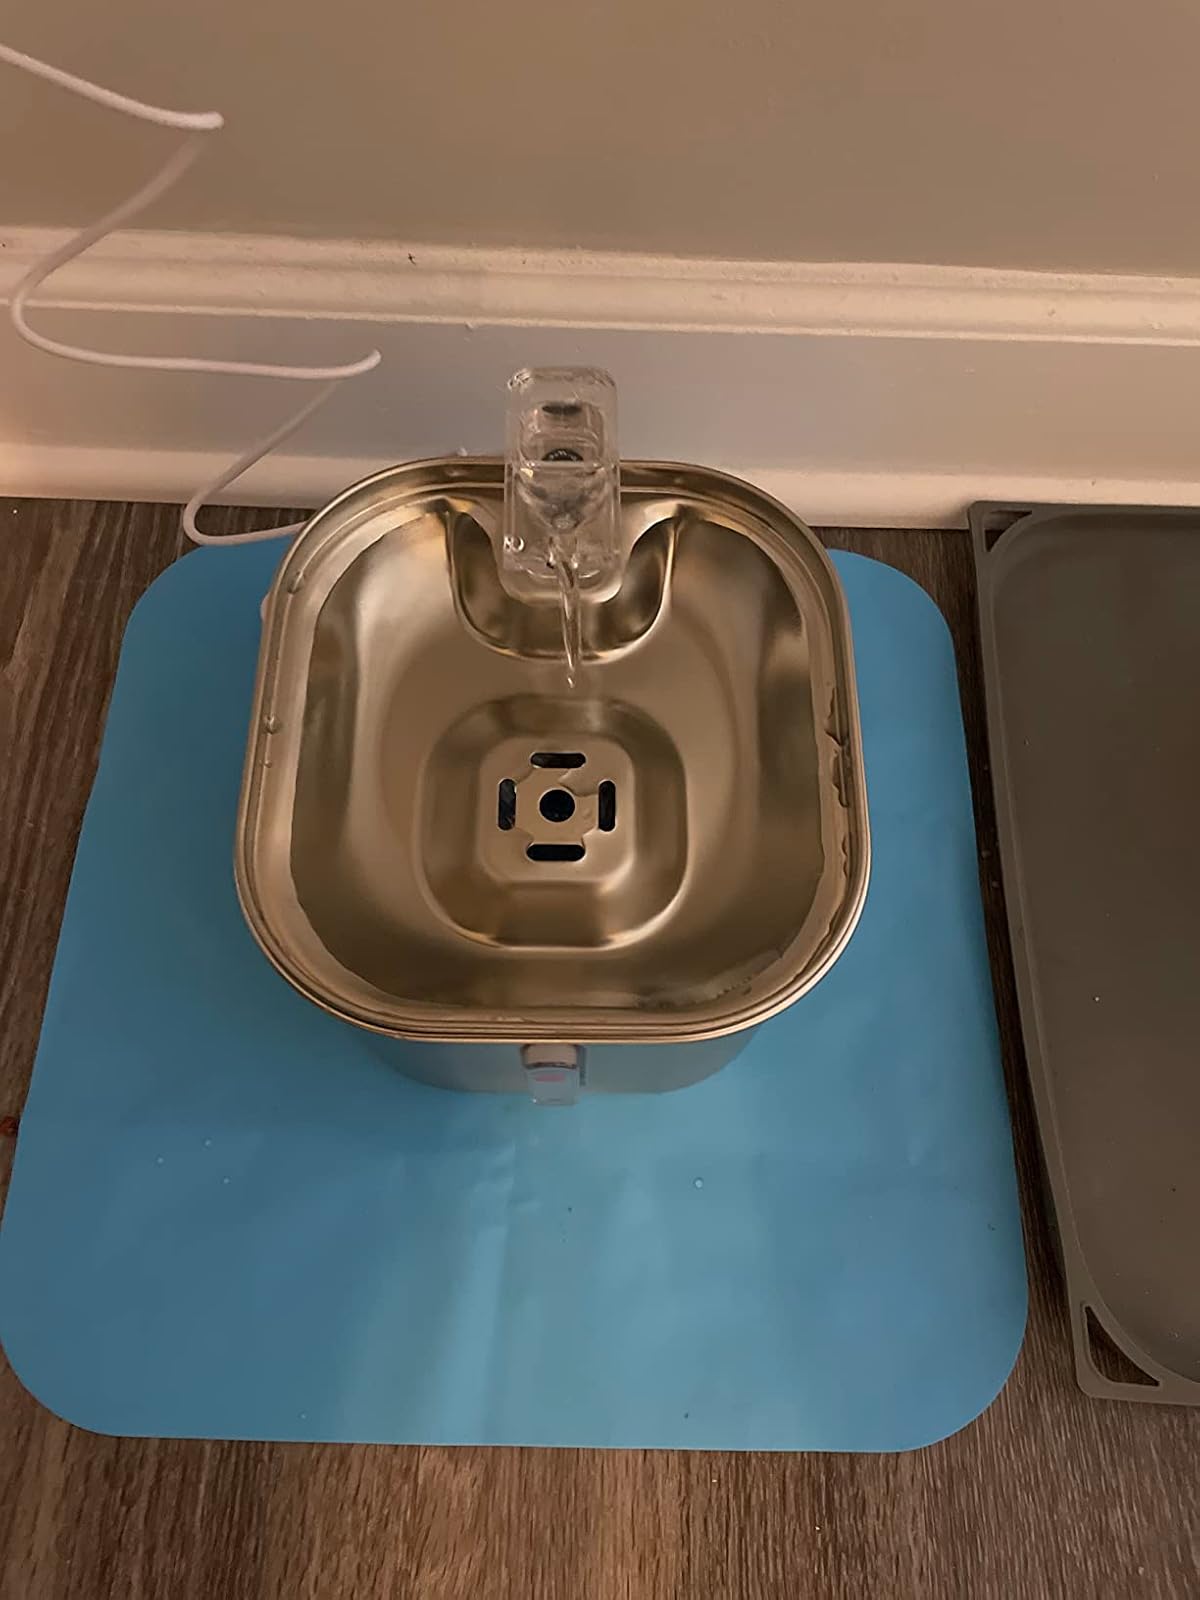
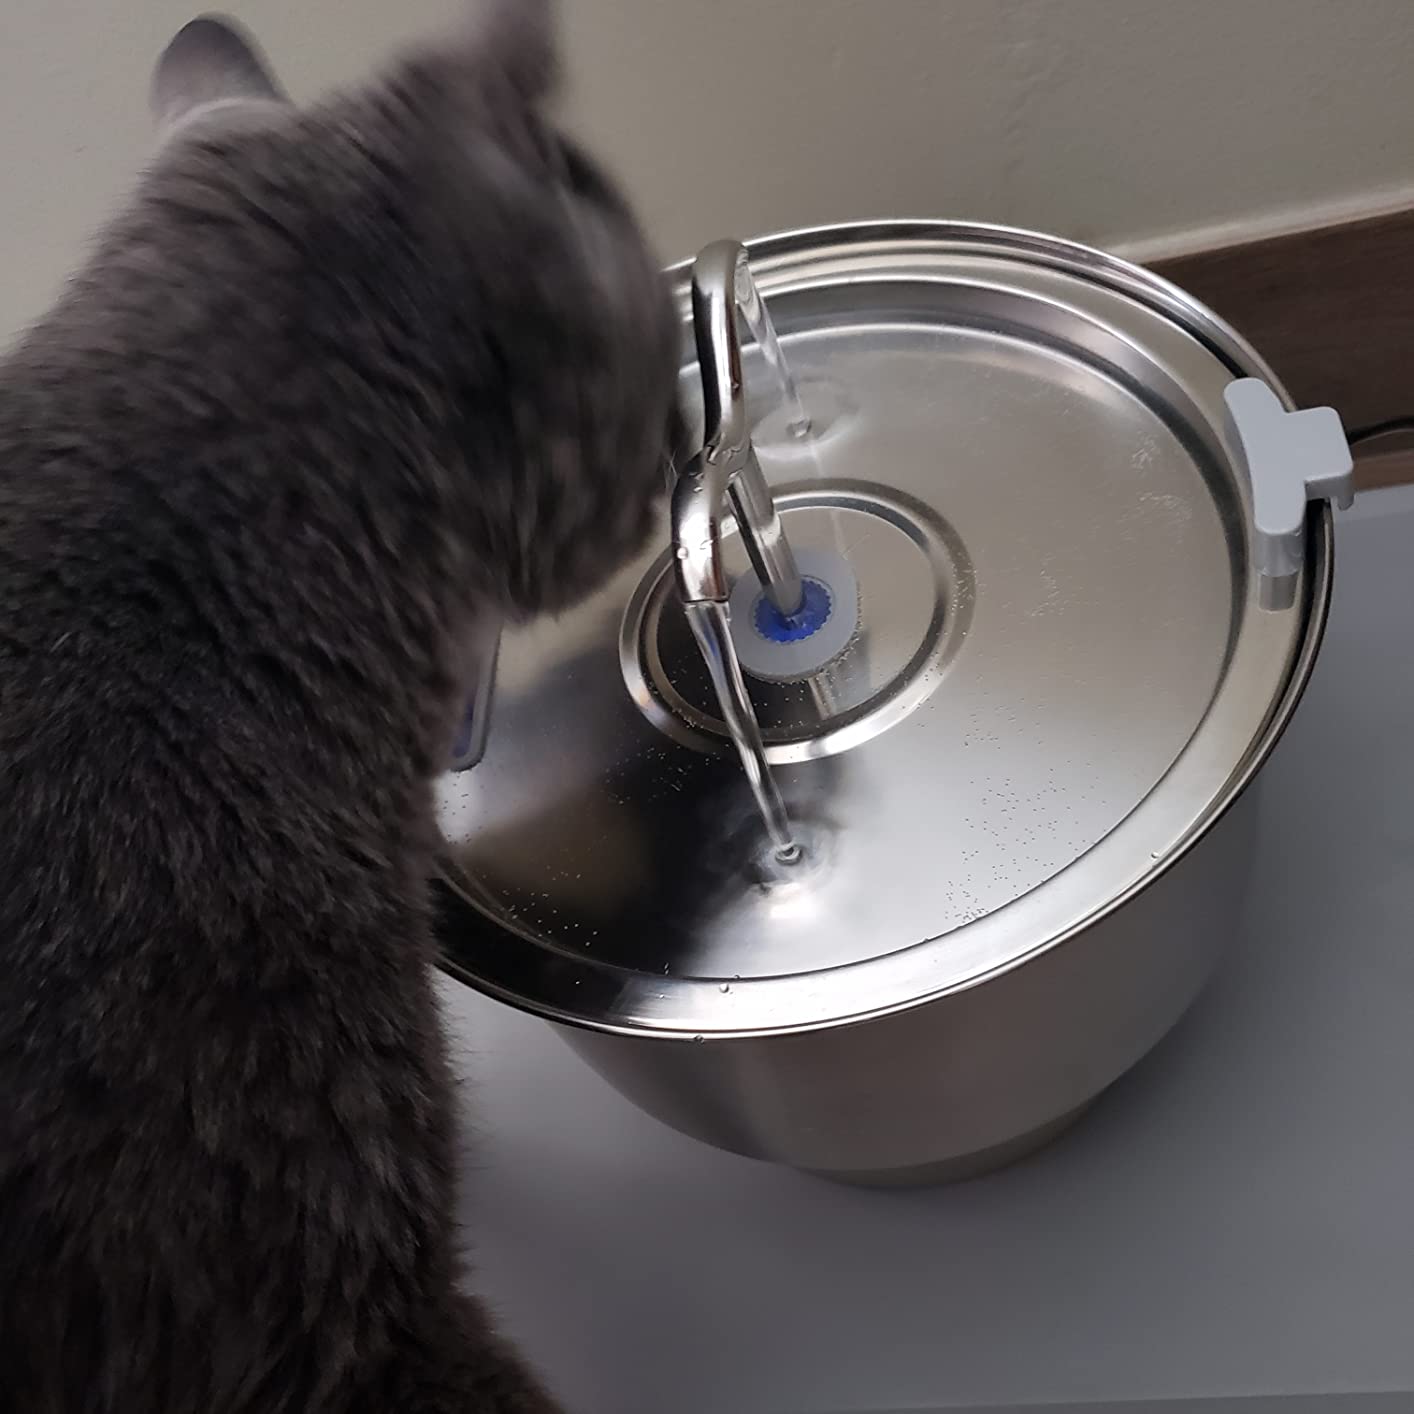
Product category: items_bowl
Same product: no